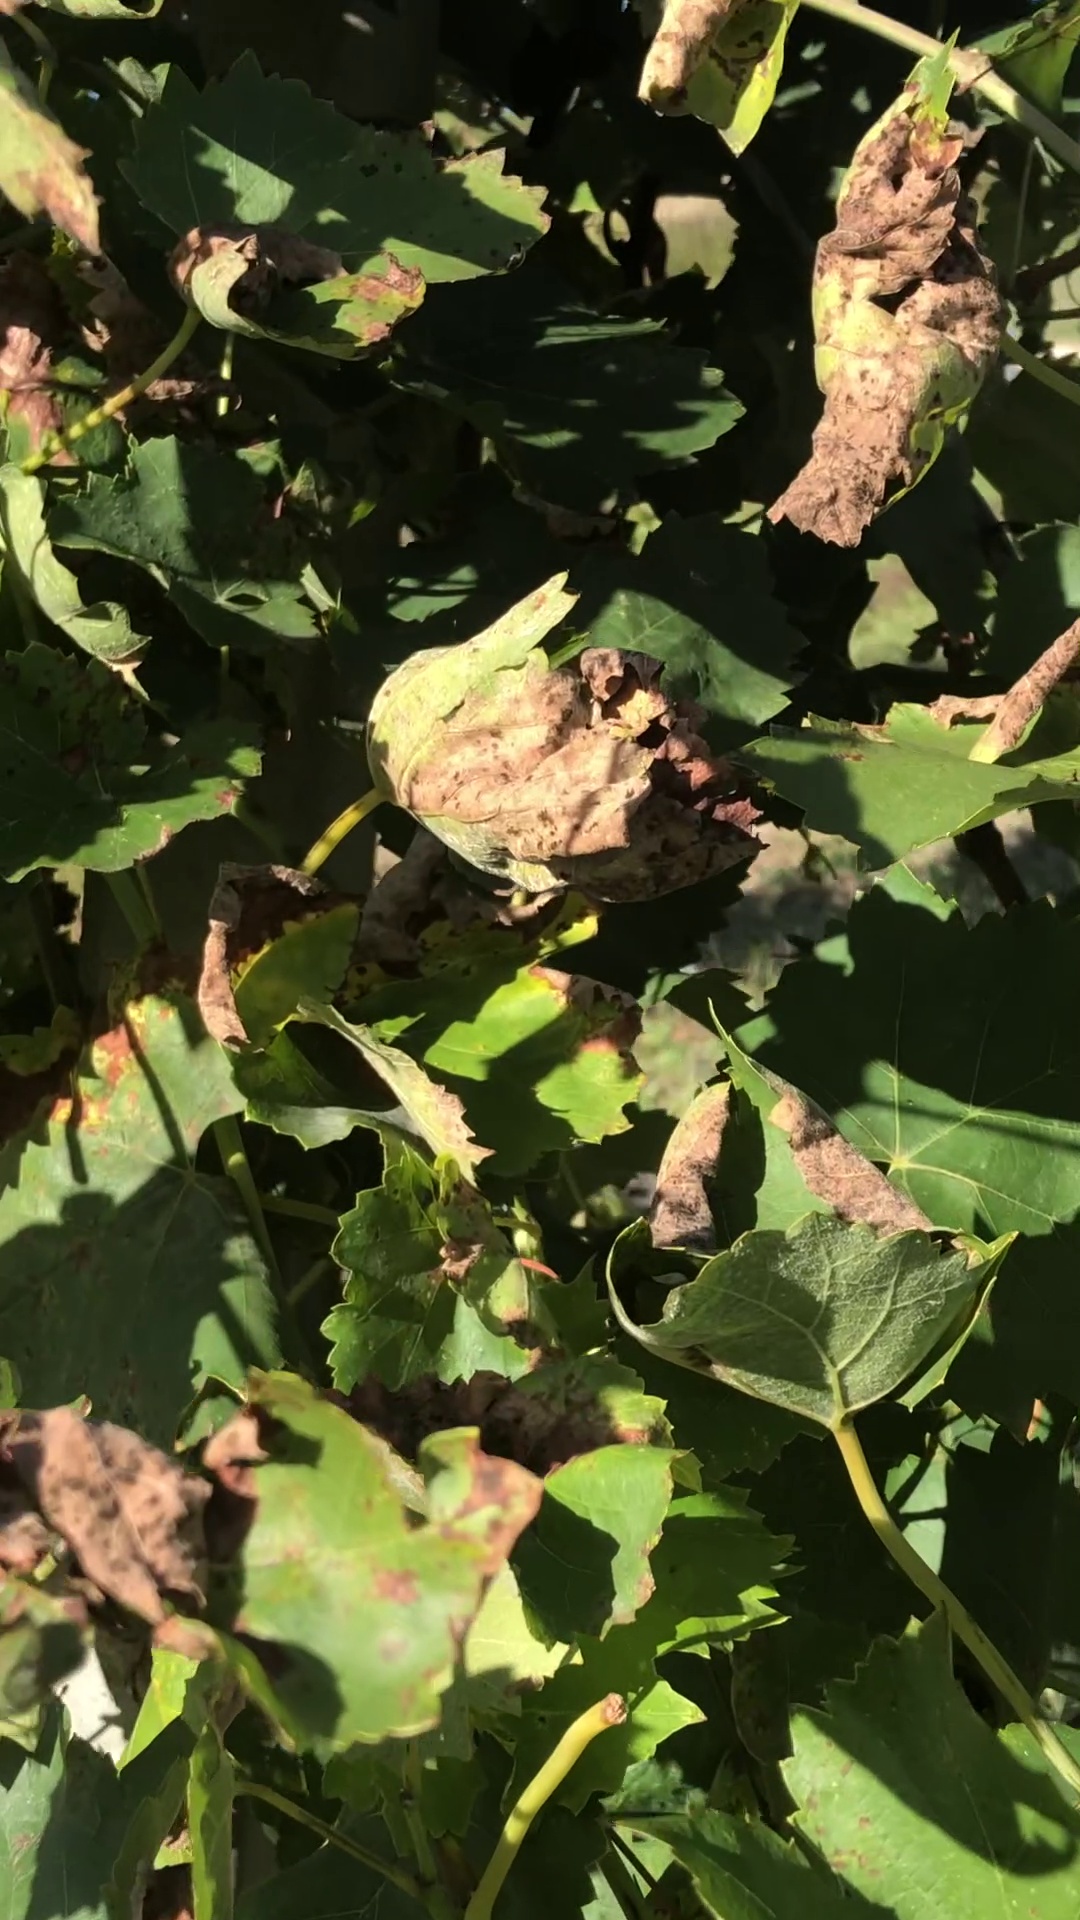
Label: healthy